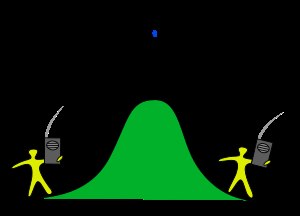
Repeater
Princippet i en repeater
En repeater er en radioinstallation, der gentager et radiosignal på en ny frekvens. Formålet er at forøge rækkevidden af det oprindelige signal. Nogle kalder det en relæstation. Anvendelsen kan være som mellemstation i en radiokæde, hvor et signal sendes fra repeater til repeater på sin vej gennem landet.